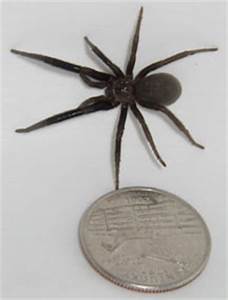
Label: spider